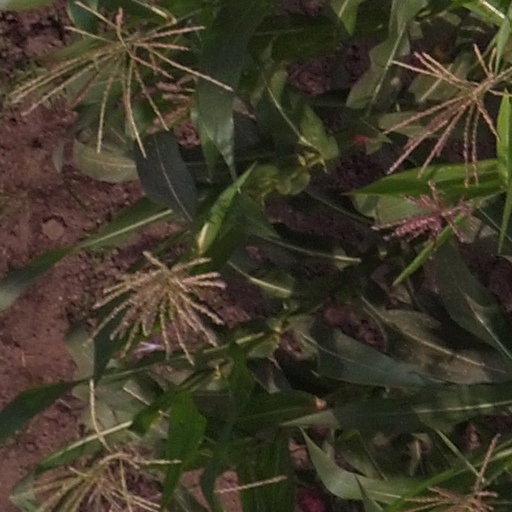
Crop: maize; corn